Sarah Wesley

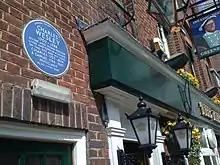
The place where Sarah Wesley and Charles Wesley lived and died is commemorated by a plaque on a pub in Marylebone in London.

Sarah and Charles Wesley had a number of children but only three survived to be adults. The surviving children were Charles Wesley junior, Samuel Wesley and Sarah Wesley. The two sons were musically gifted and made this their careers. Their mother was known for her musical abilities including her singing voice which she was still using to entertain in her old age. Sarah senior had performed musically for King George III.